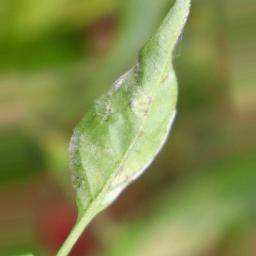
Label: powdery mildew